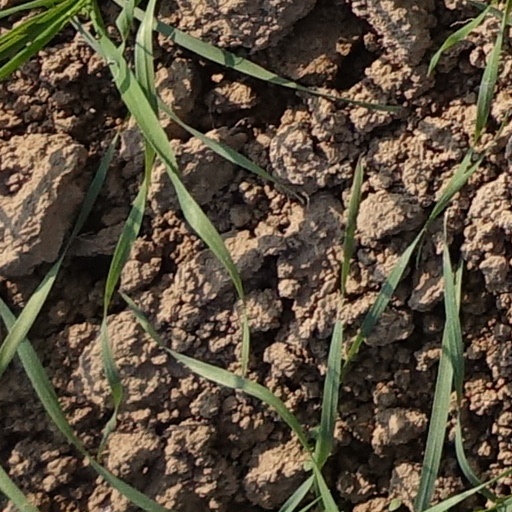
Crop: wheat